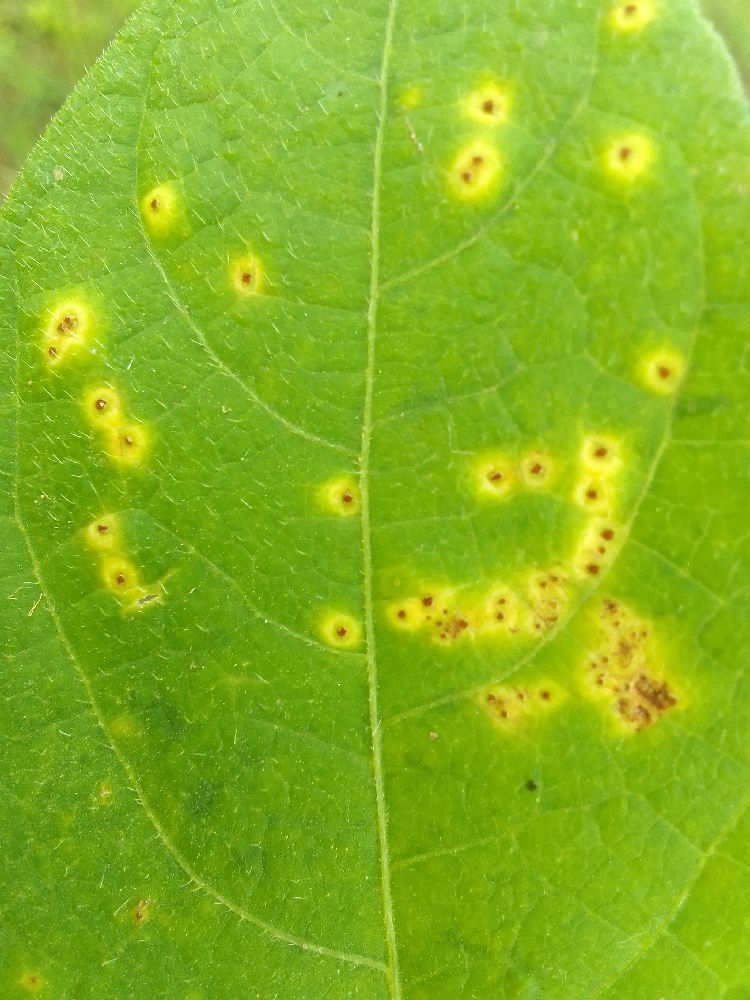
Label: rust